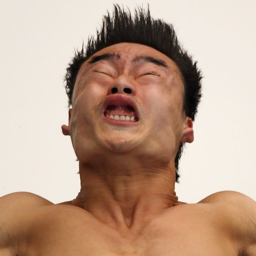
divers faces frozen in action